Gun turret

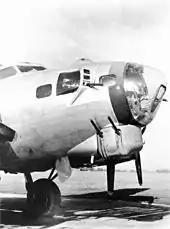
A B-17's Bendix chin turret, remotely controlled by the bombardier

Many modern surface warships have mountings for larger calibre guns, although the calibres are now generally between for use against both air and surface targets. The gunhouses are often just weatherproof covers for the gun mounting equipment and are made of light un-armoured materials such as glass-reinforced plastic. Modern turrets are often automatic in their operation, with no humans working inside them and only a small team passing fixed ammunition into the feed system. Smaller calibre weapons often operate on the autocannon principle, and indeed may not even be turrets at all; they may just be bolted directly to the deck.